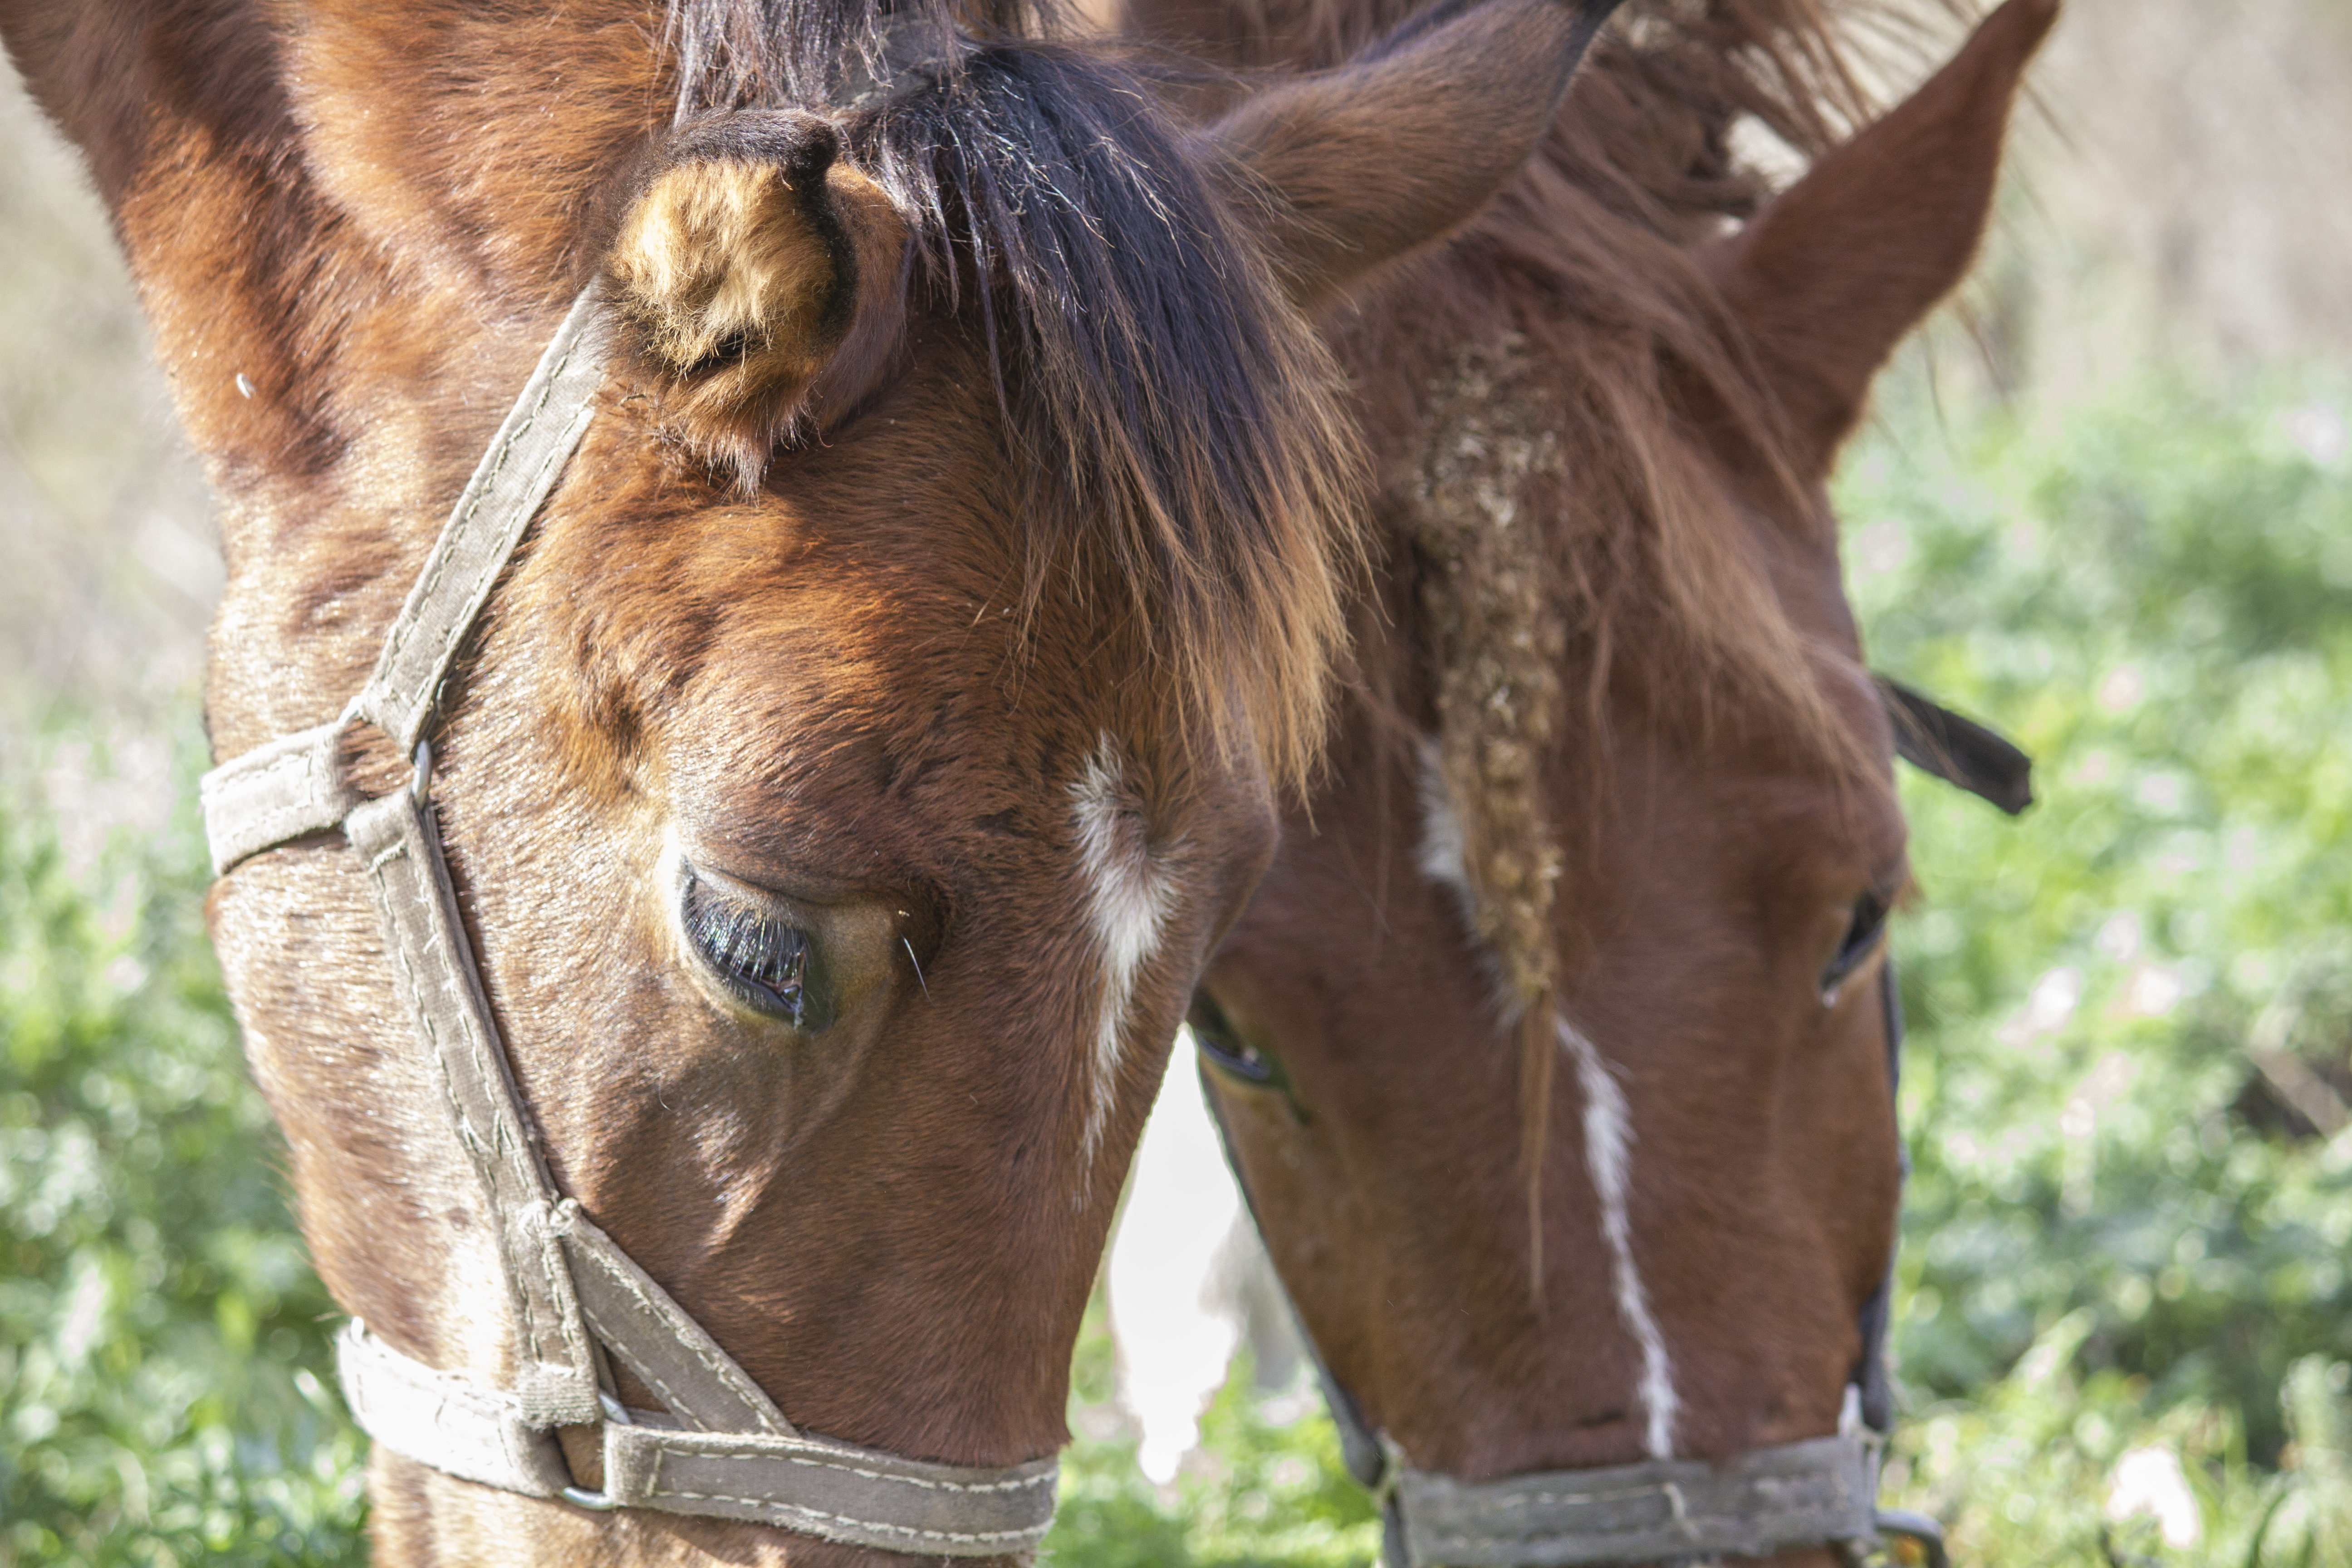
horse, foal, autumn, grass, dry, bridle, fauna, mane, horse like mammal, horse tack, pack animal, tree, snout, wildlife, rein, mare, livestock, mustang horse, stallion, pasture, horse supplies